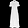
Label: Dress